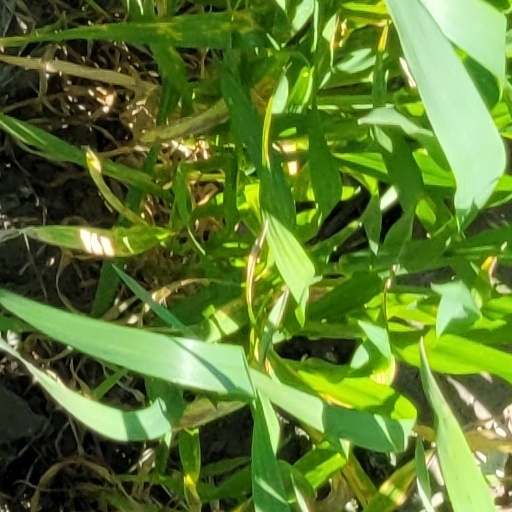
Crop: wheat